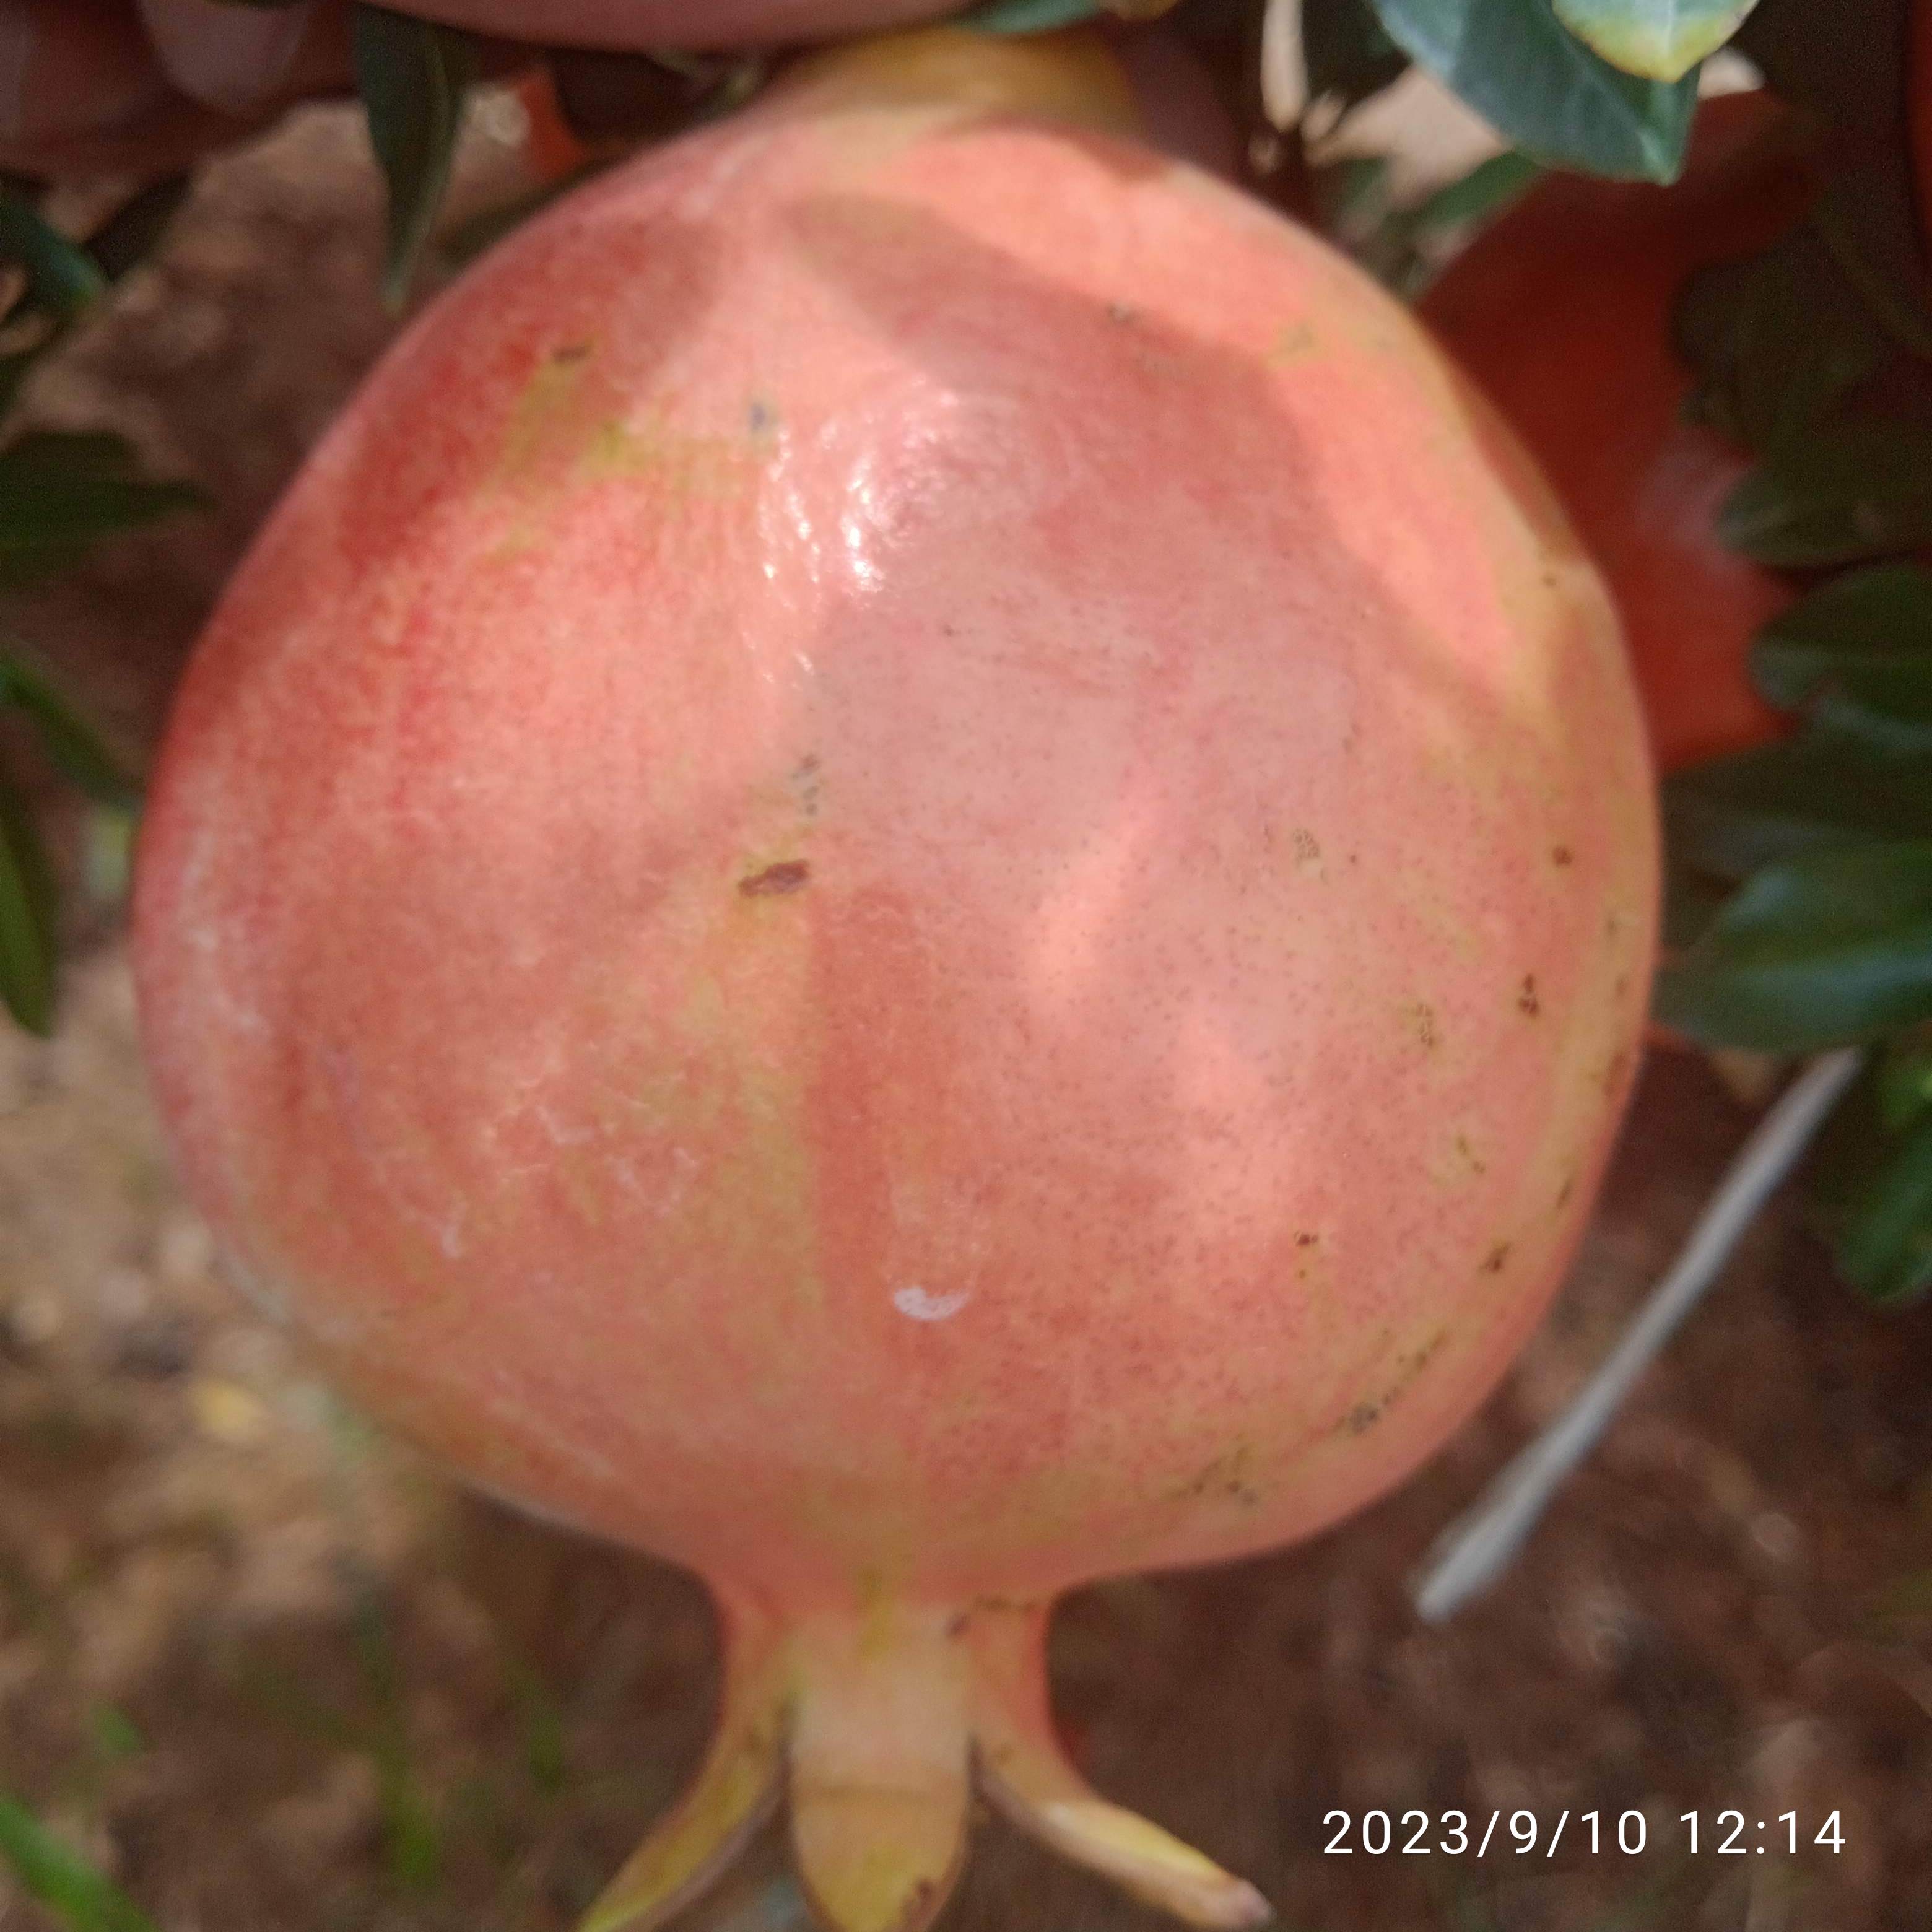
Label: Healthy